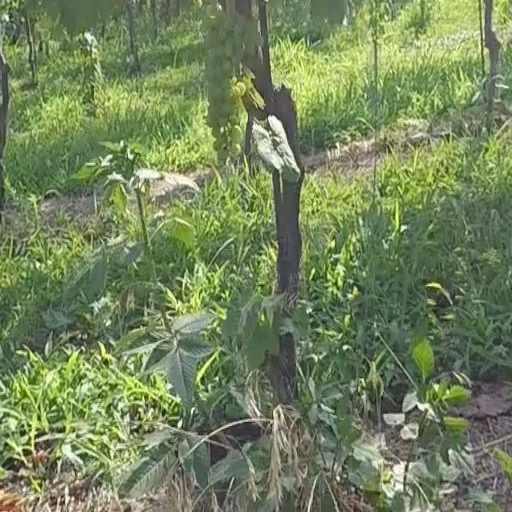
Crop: grape